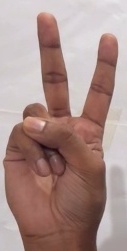
ASL sign: V